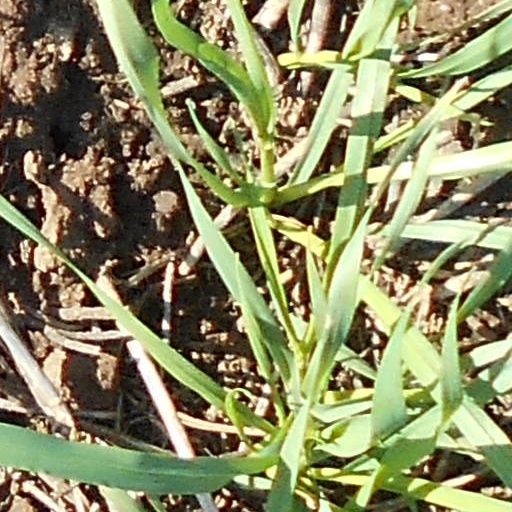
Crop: wheat